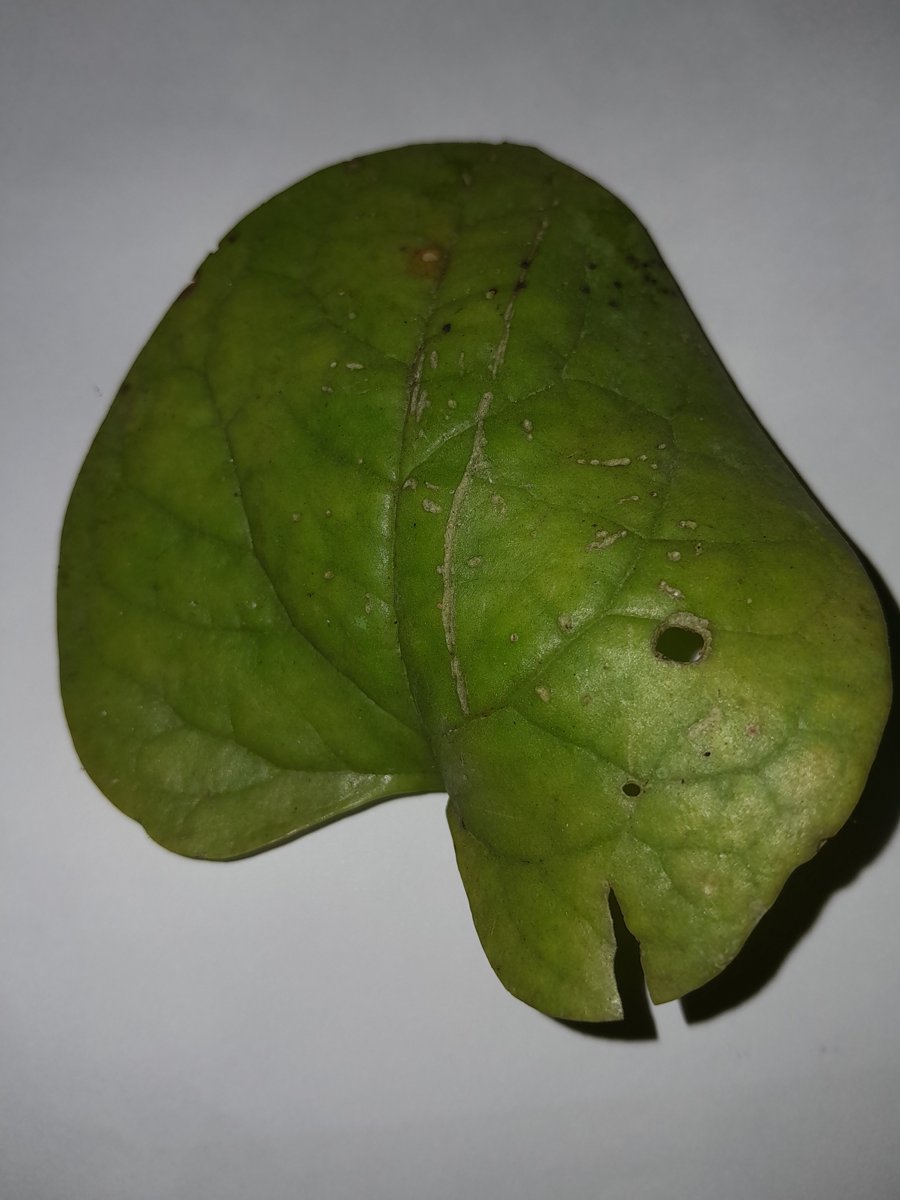
Label: Downy-Mildew